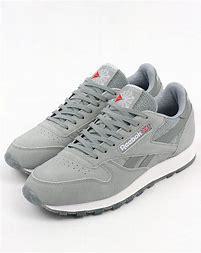
Brand: Reebok
Model: Cl Lthr